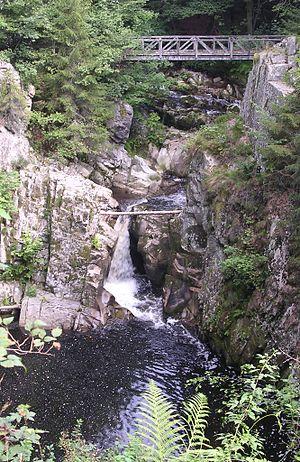
La Cleurie - ou le rupt de Cleurie - est une rivière française qui coule dans le département des Vosges, en région Grand Est. C'est un affluent en rive droite de la Moselotte, donc un sous-affluent du Rhin par la Moselotte puis par la Moselle.